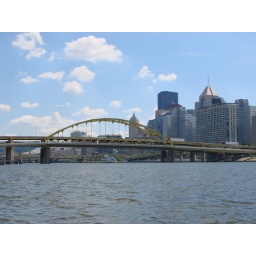
Pittsburgh from duck boat in river